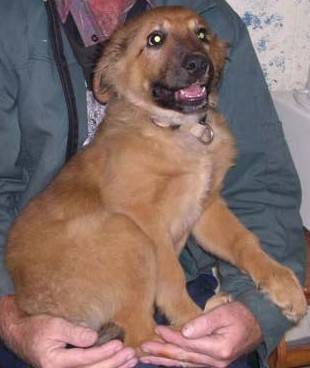
Label: dog